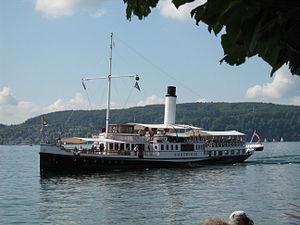
En 1823 apparaît sur le Léman le premier bateau à vapeur de Suisse, le Guillaume Tell, sur l'initiative d'Edward Church, alors consul des États-Unis en France.
Le lac de Constance possède la plus grande flotte de plaisance d'Europe pour le transport public.